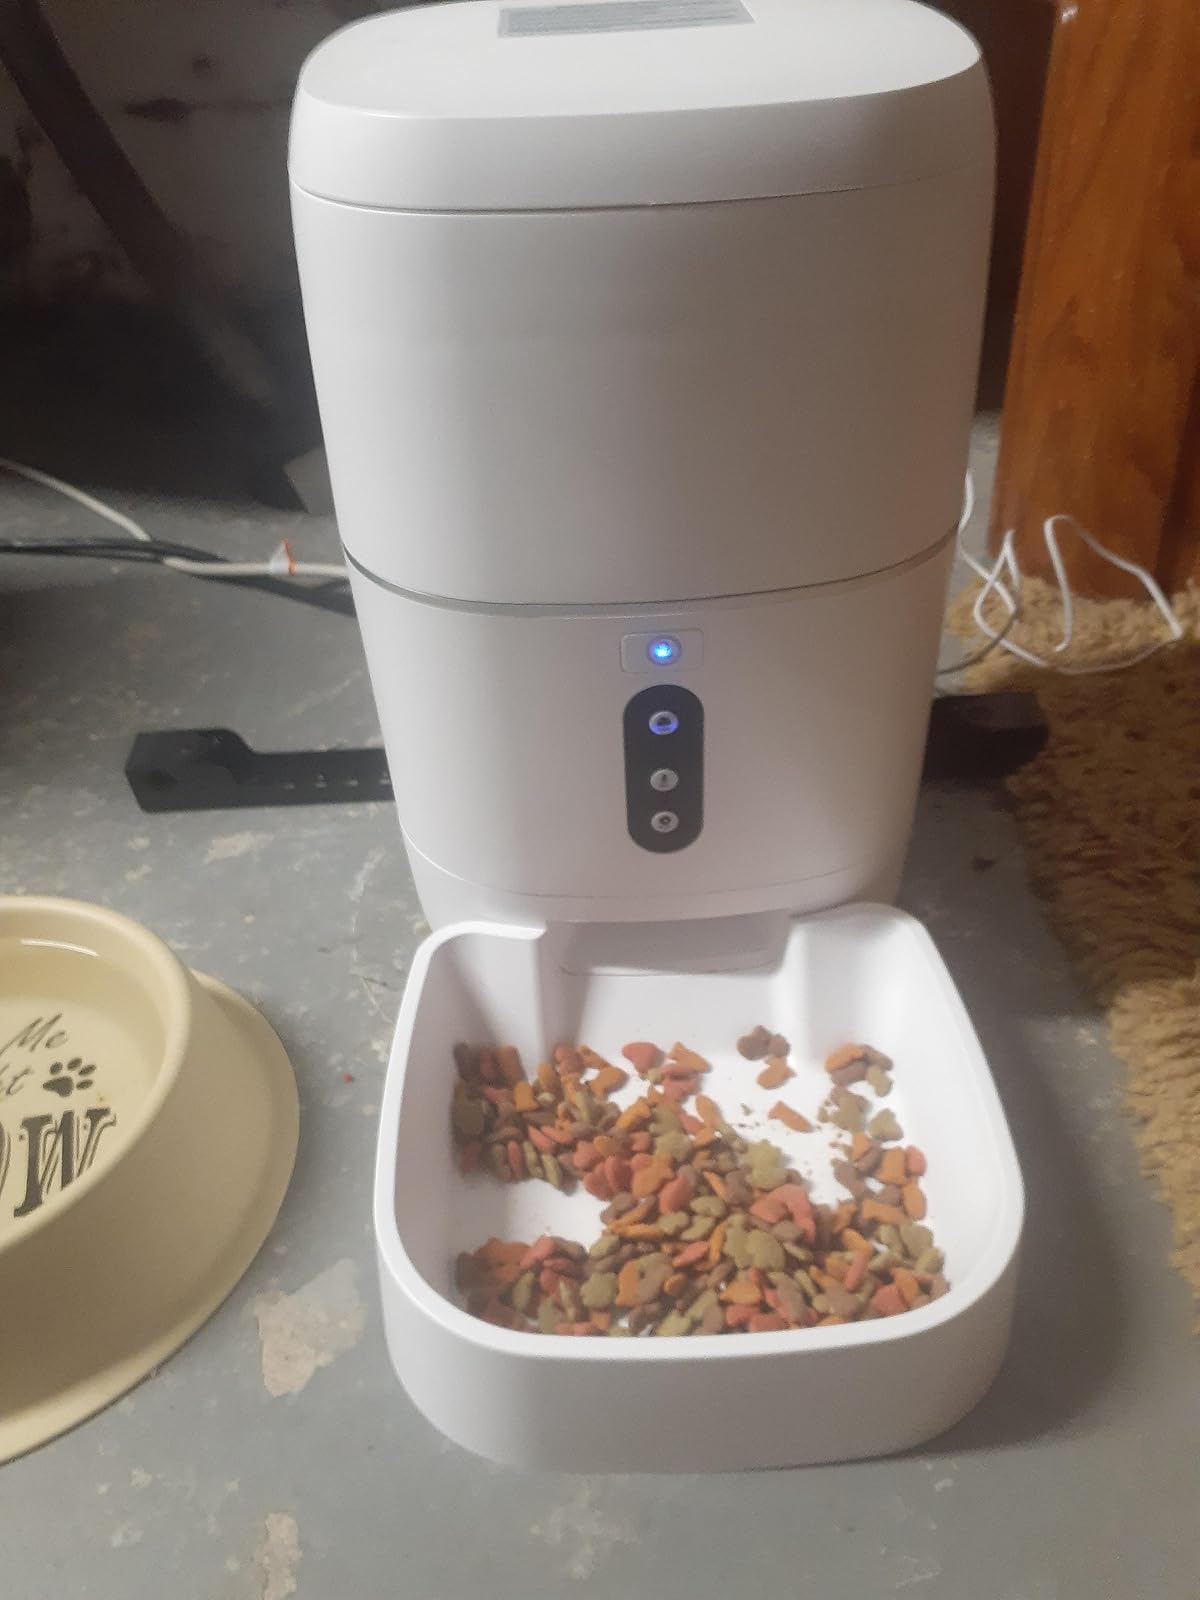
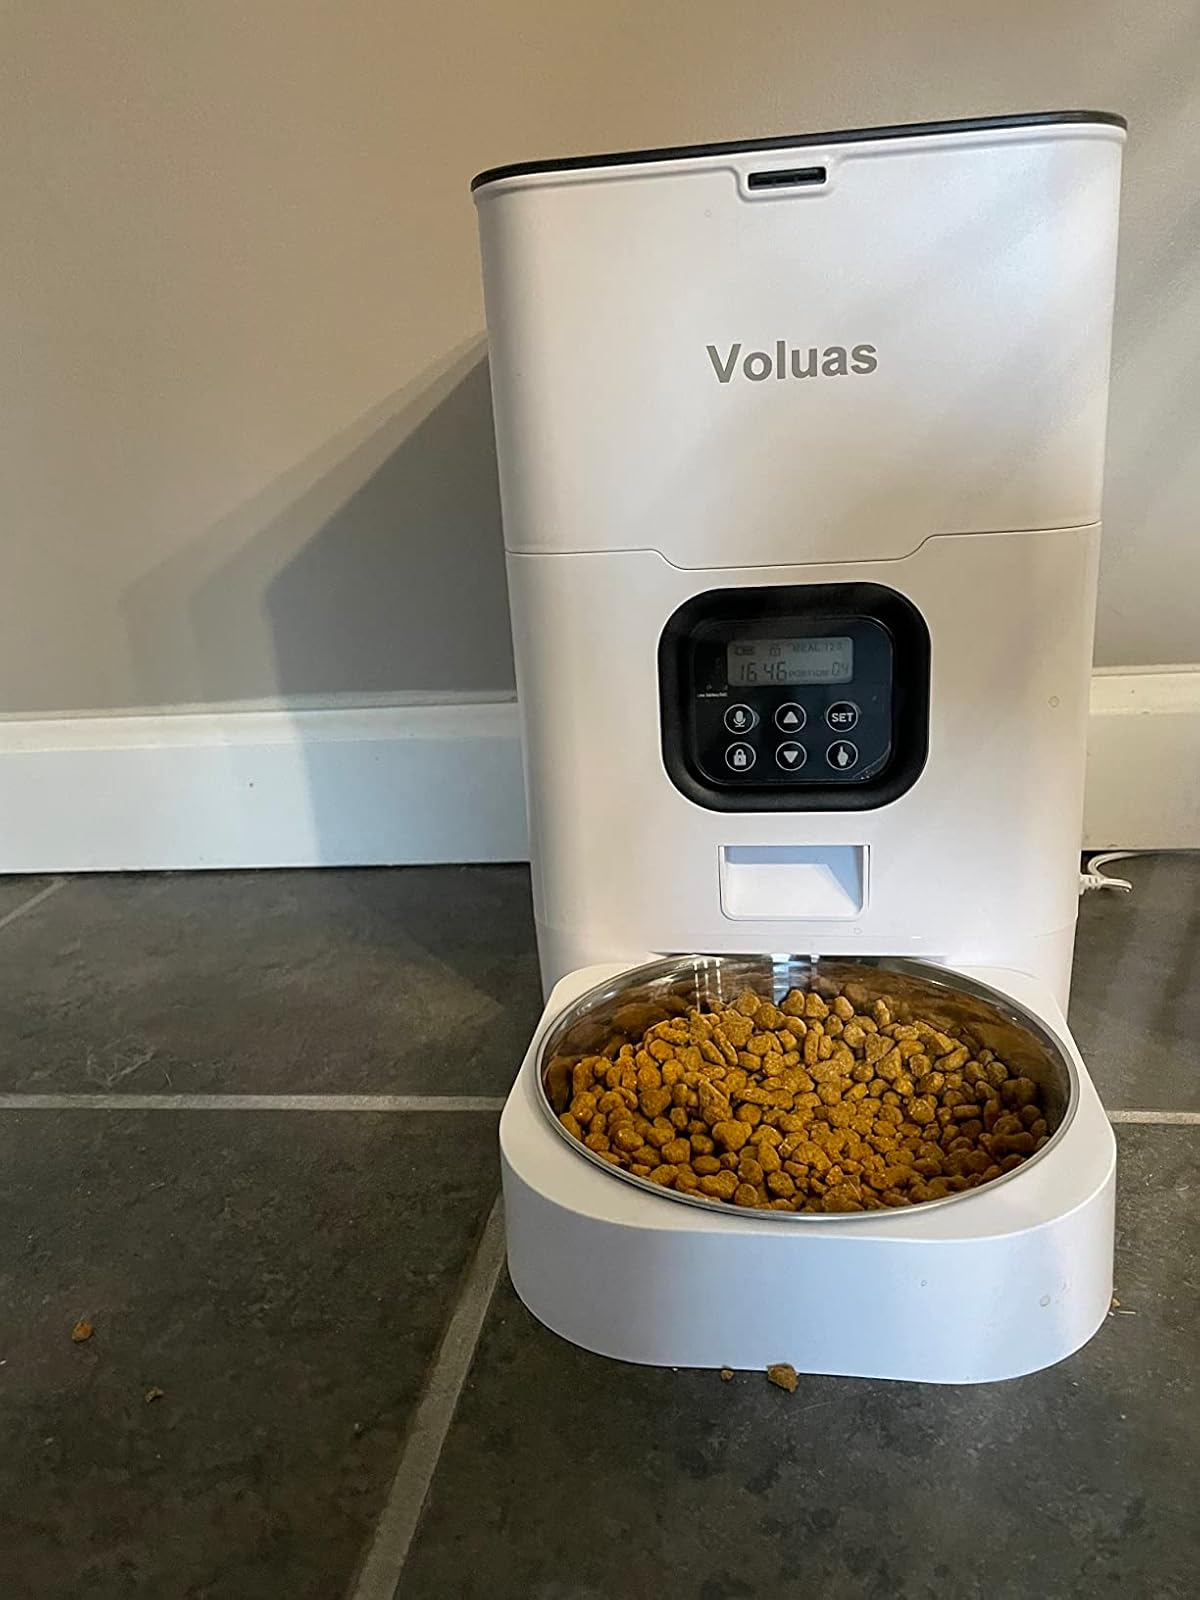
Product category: items_feeder
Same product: no